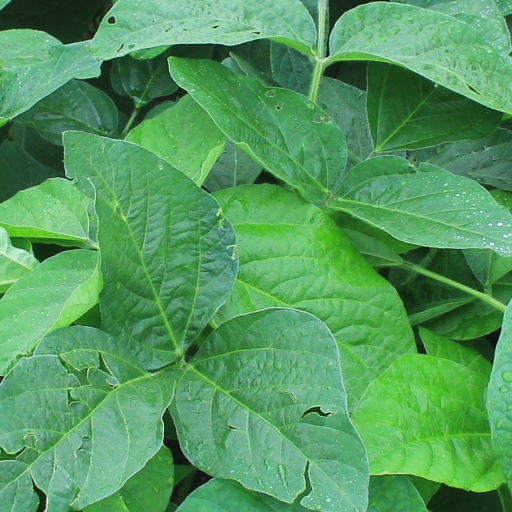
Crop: soybean